Robyn

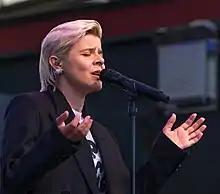
Robyn performing in Kungsträdgården during the "Fridays for Future" climate demonstration in Stockholm, Sweden on 27 September 2019, where approximately 50,000 people came.

In March 2017, a new Robyn song called "Honey" was used in the soundtrack of the final season of HBO TV series, "Girls". The creator of the show, Lena Dunham selected it from a collection of her in-progress tracks. Robyn finalized it specially for the series.